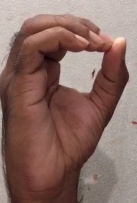
ASL sign: O